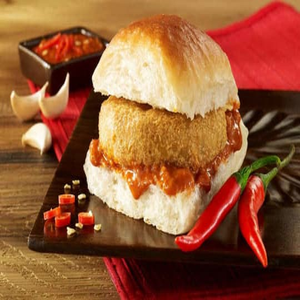
Dish: vadapav